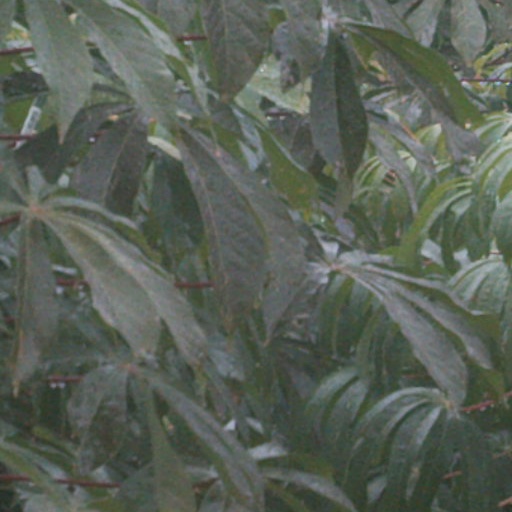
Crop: cassava